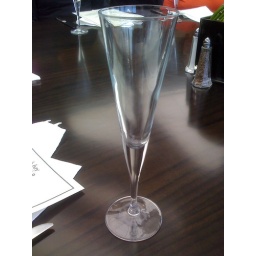
a Champagne glass at a beach side restaurant in Newport Bch. , CA